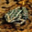
Label: frog